Electroplating

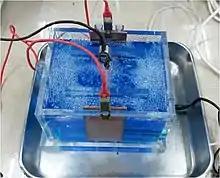
Haring–Blum cell

The Haring–Blum cell is used to determine the macro throwing power of a plating bath. The cell consists of two parallel cathodes with a fixed anode in the middle. The cathodes are at distances from the anode in the ratio of 1:5. The macro throwing power is calculated from the thickness of plating at the two cathodes when a direct current is passed for a specific period of time. The cell is fabricated out of perspex or glass.